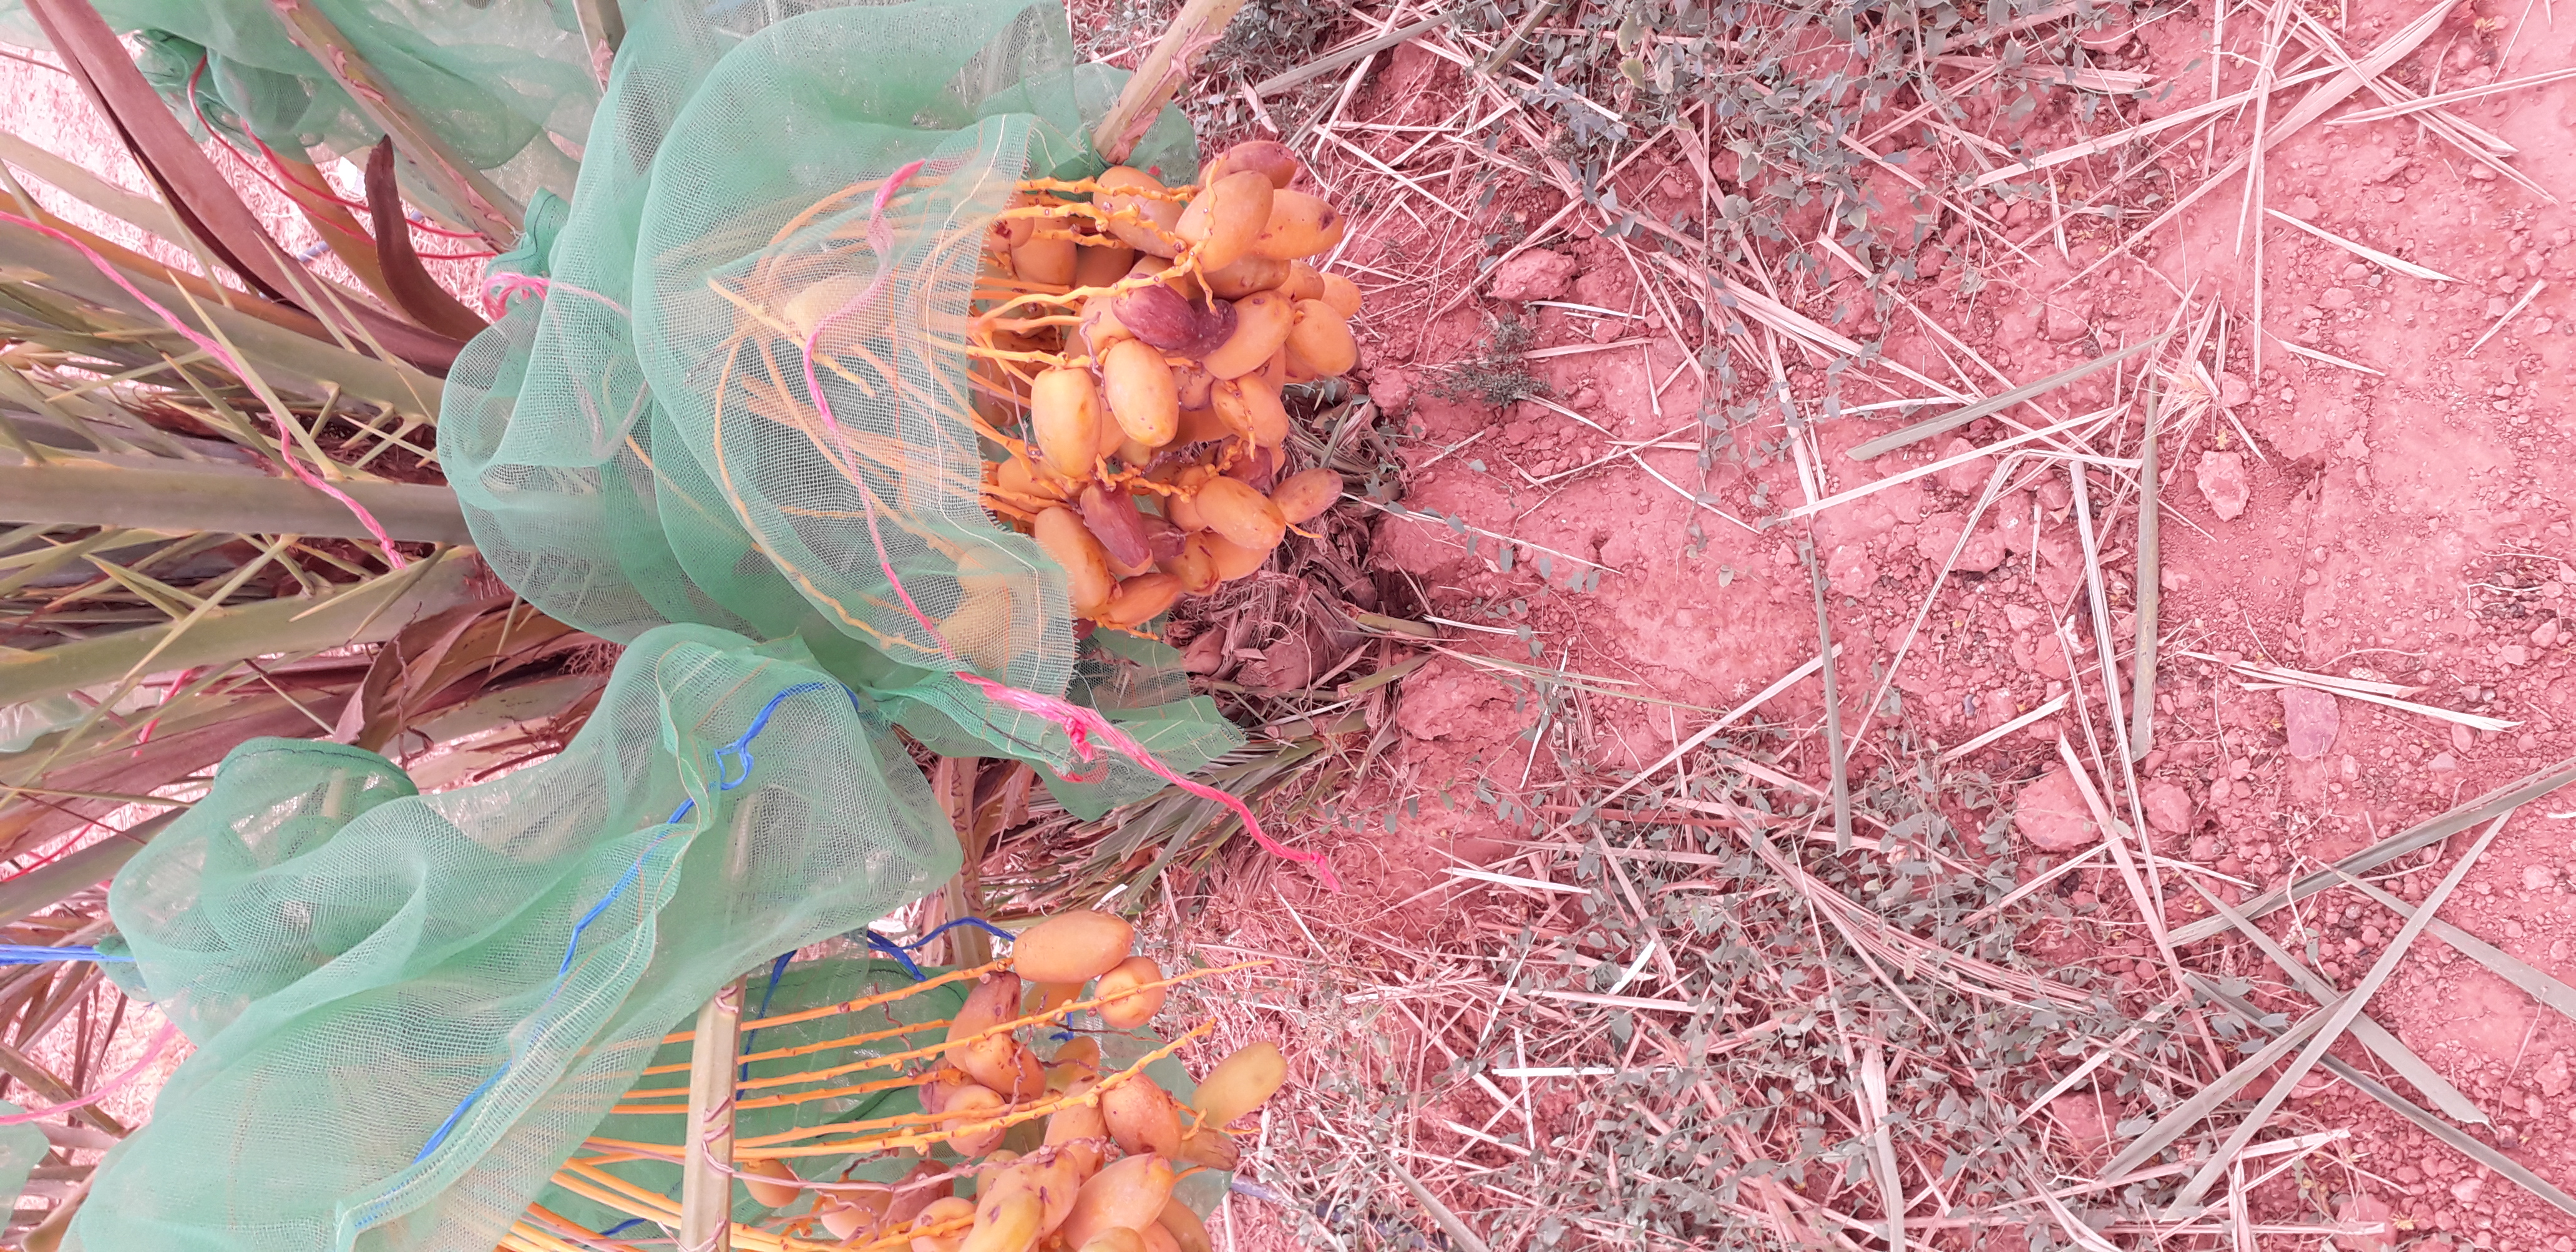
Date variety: Boumajhoul